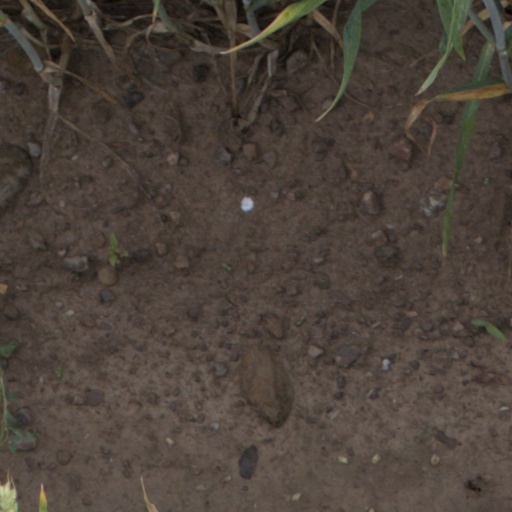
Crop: wheat